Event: Ecuador Earthquake
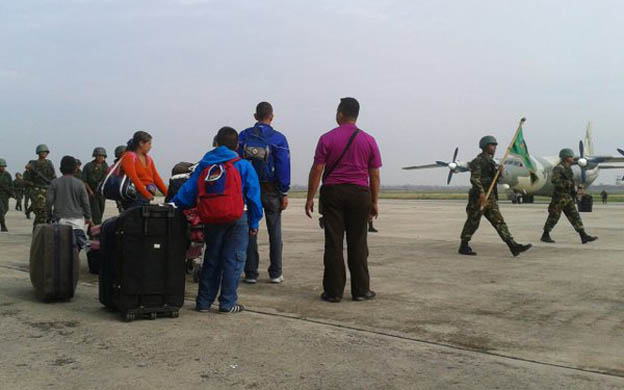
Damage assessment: no_damage